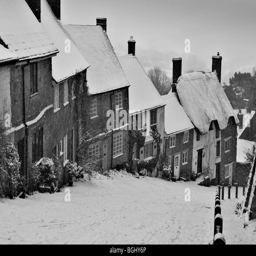
winter depicting the famous row of traditional cottages situated on the cobbled